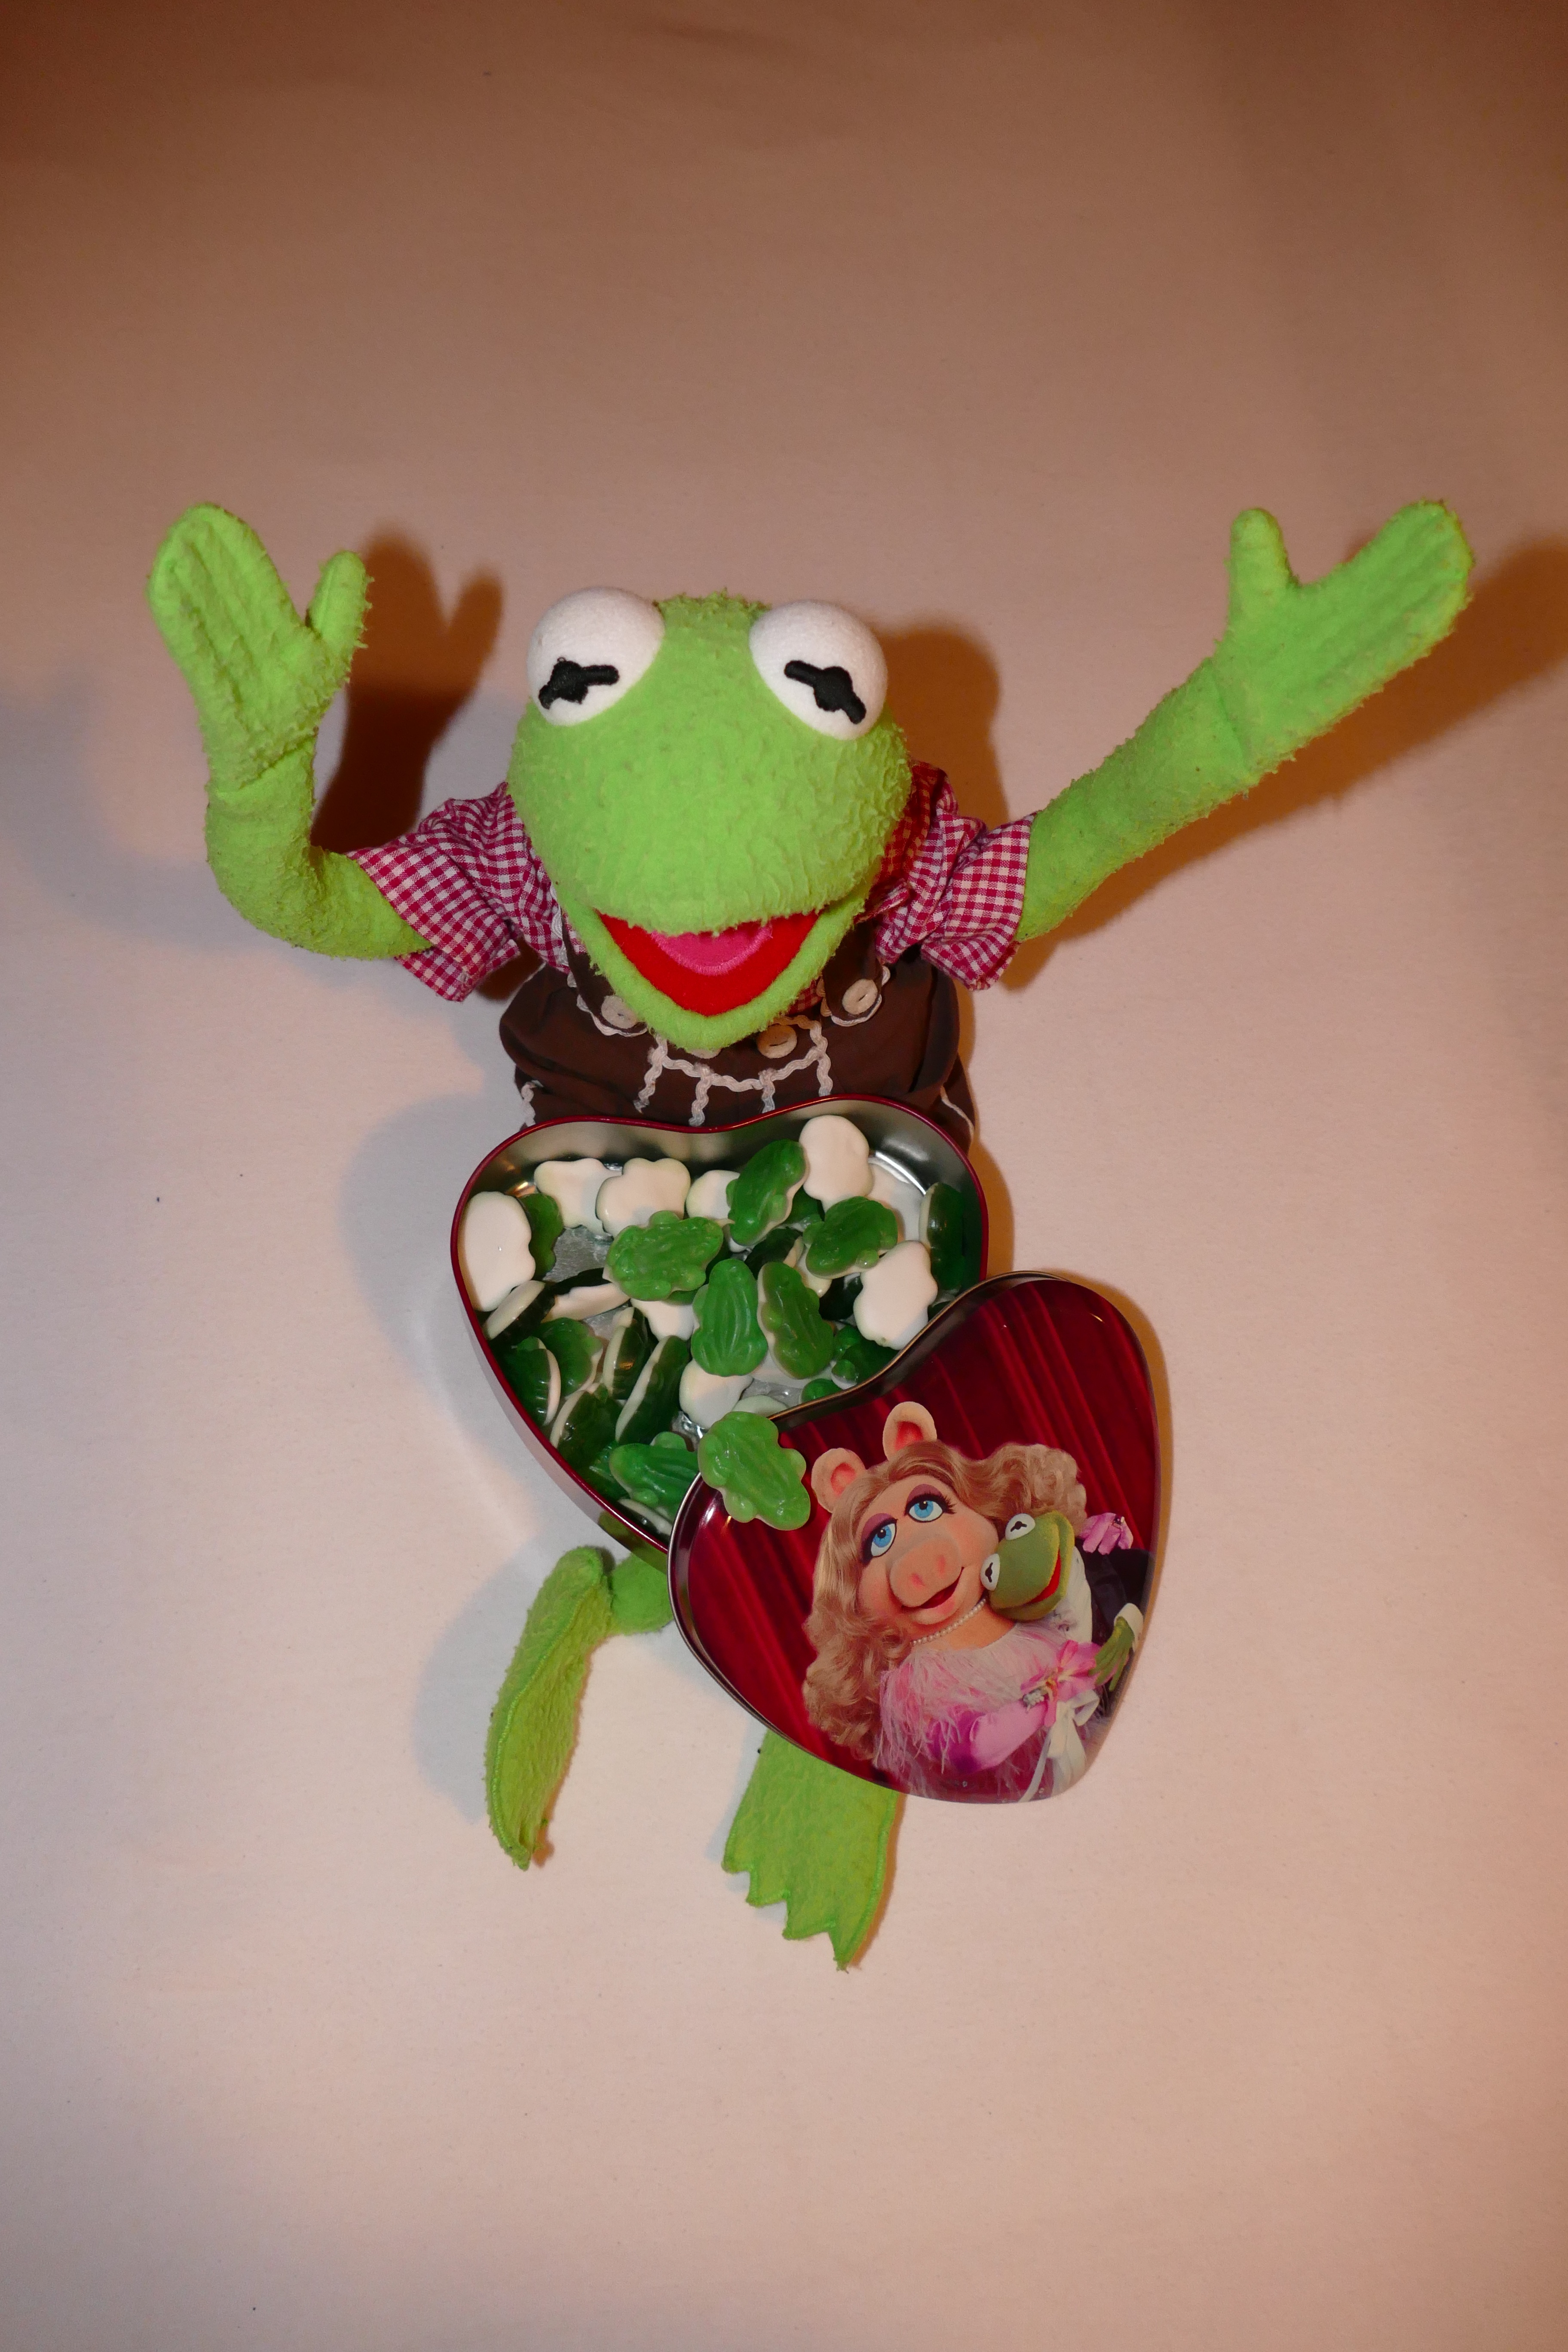
flower, heart, food, green, box, frog, pink, toy, heart shaped, textile, doll, art, friends, kermit, sweetness, look forward, gummib rchen, stuffed toy, miss piggy, rubber frogs